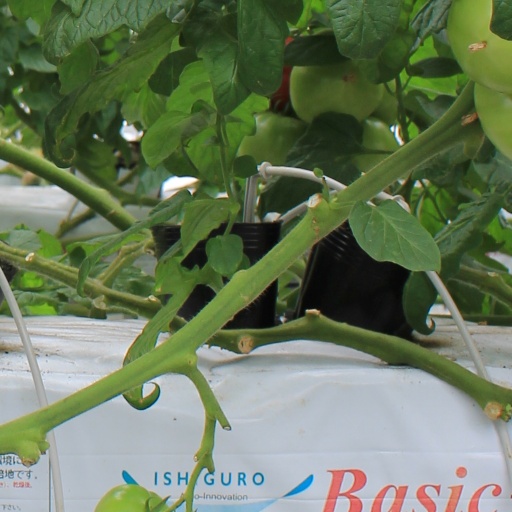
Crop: tomato